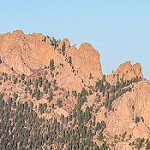
Label: mountain